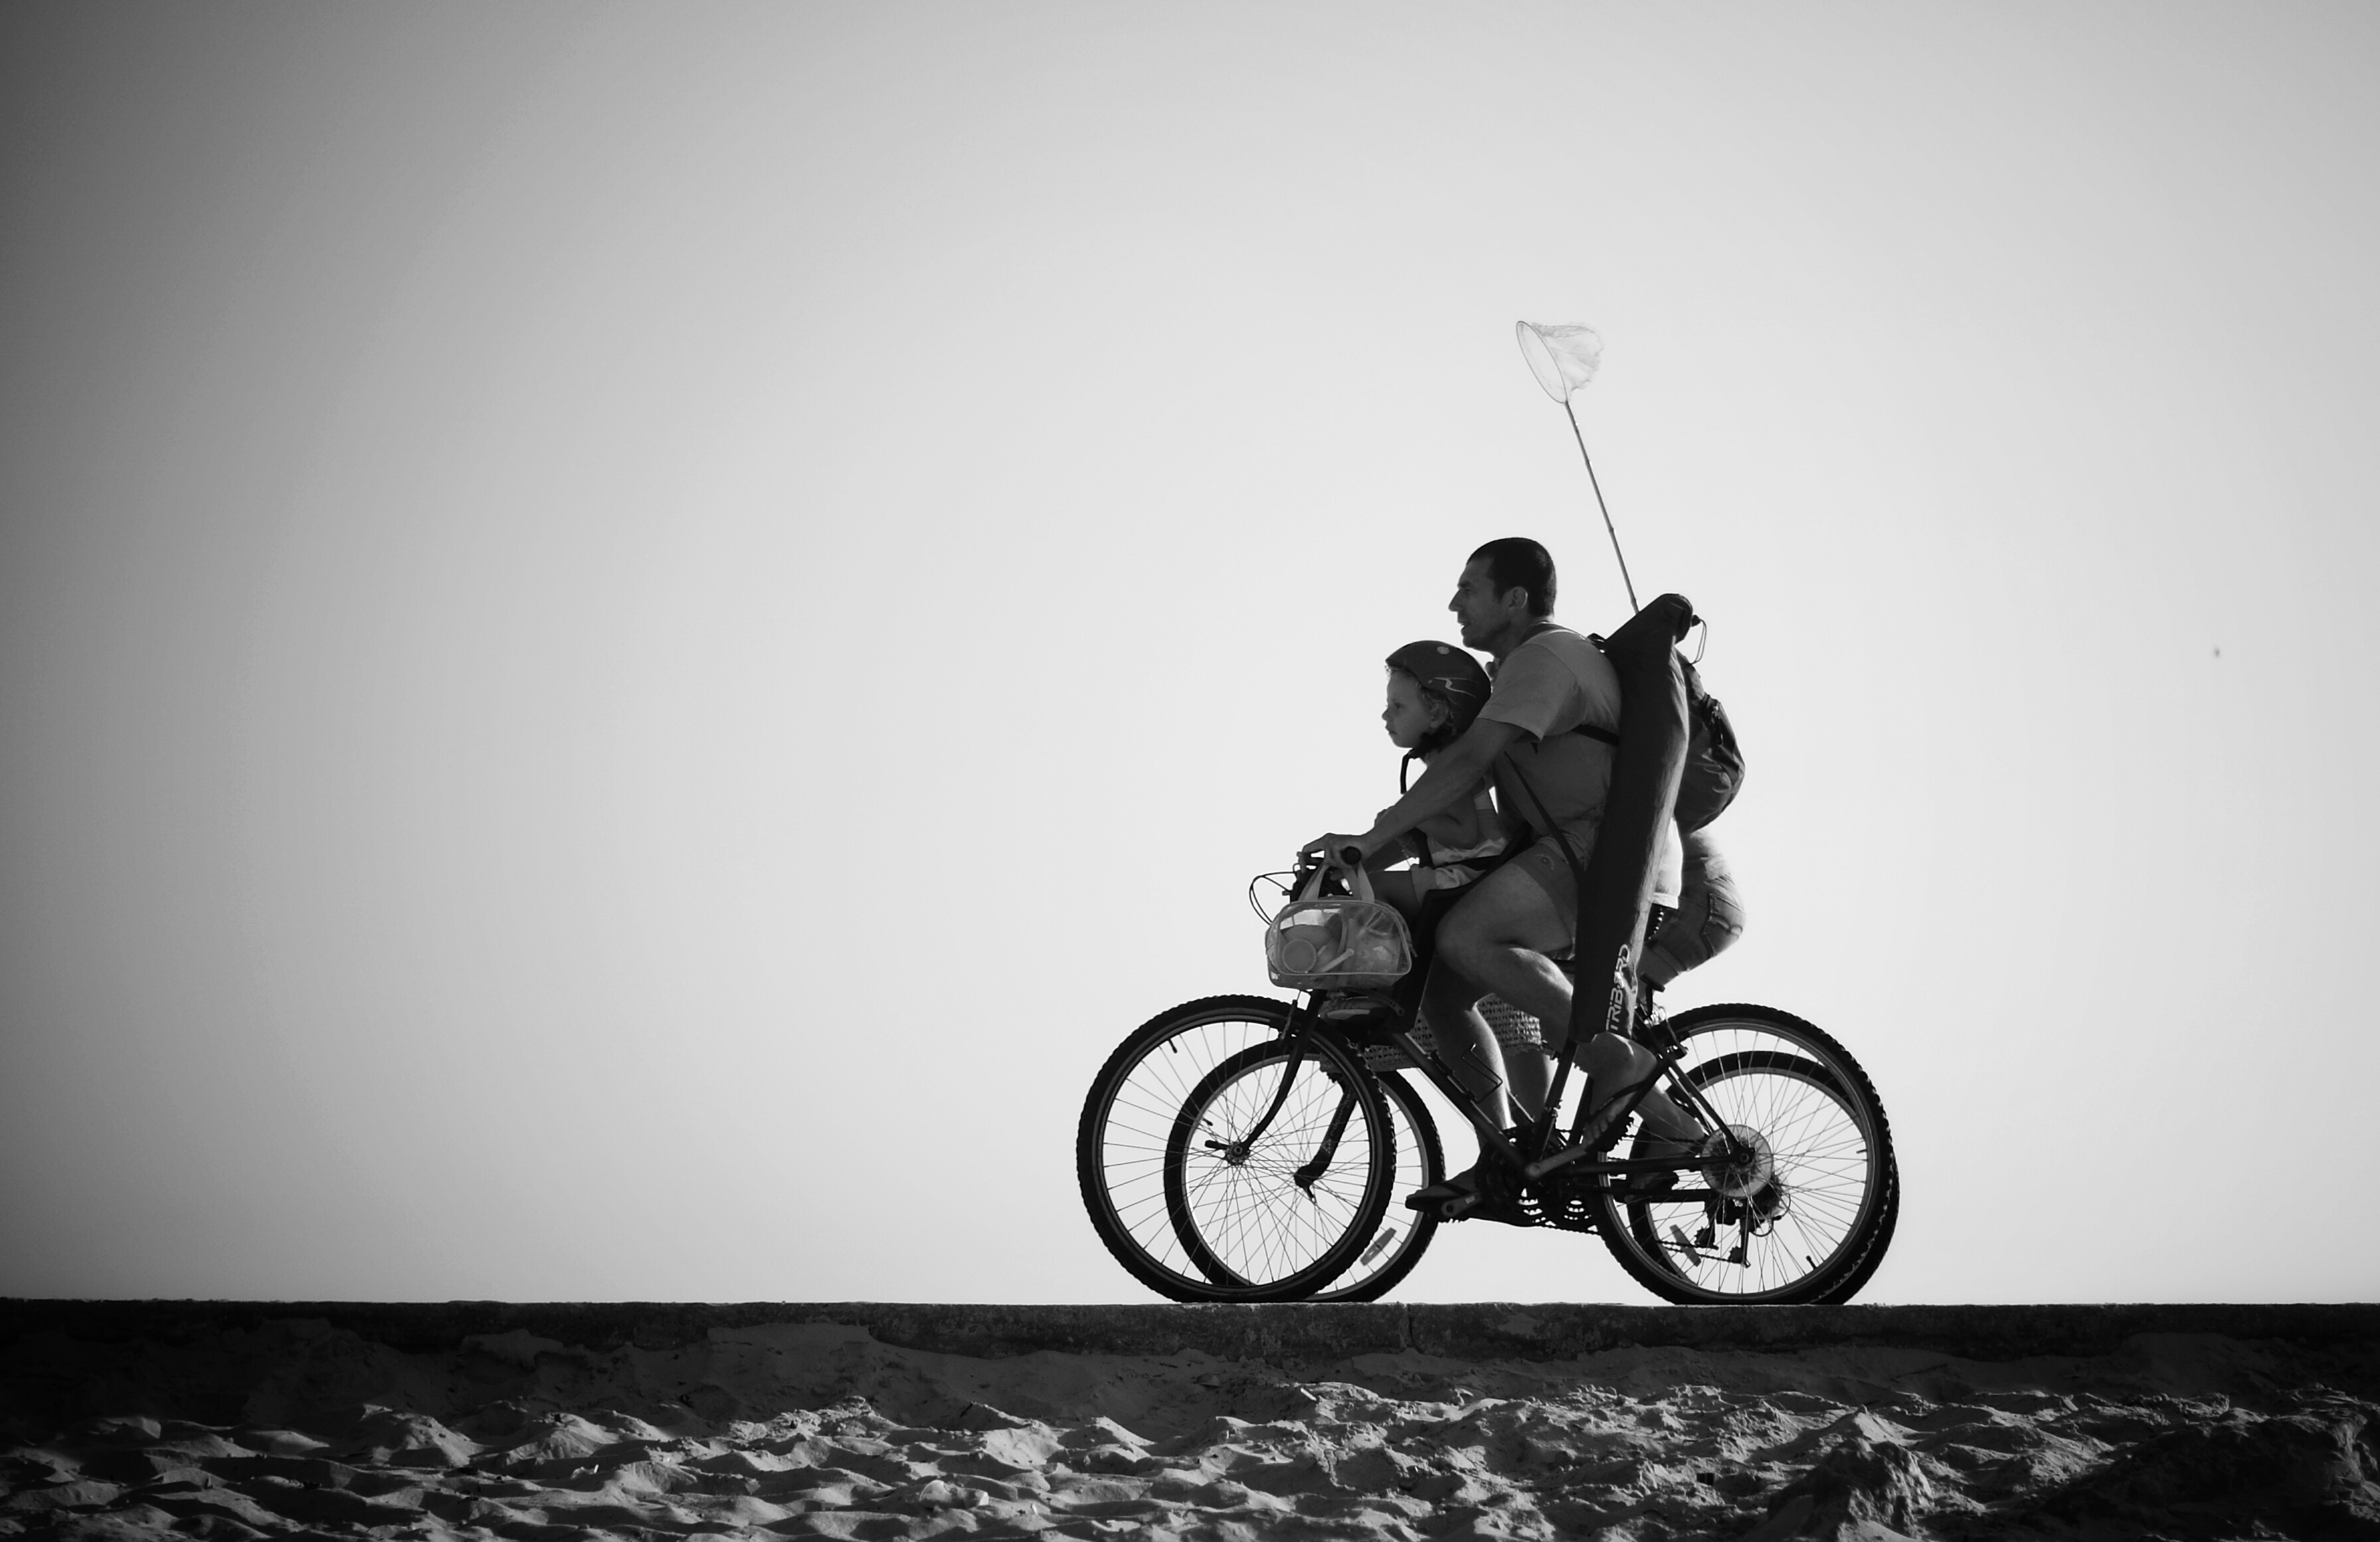
beach, sand, silhouette, creative, black and white, people, sun, white, street, photography, bicycle, bike, urban, social, line, vehicle, lens, fishing, black, monochrome, sports equipment, streetphotography, bw, blackandwhite, blackwhite, streets, candid, best, 50mm, moments, public, photograph, prime, sony, pretoebranco, rua, streetphoto, silhouettes, moment, unposed, decisive, souls, pretobranco, sp, dslra200, pb, inpublic, fotografiaderua, streetmoments, lavinha, sal50f18, monochrome photography